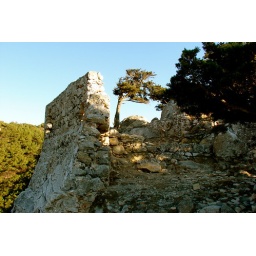
A tree growing in the ruins of the castle of Monolithos on Rhodes.